Concession road

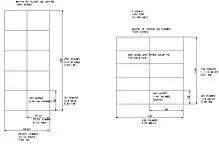
Sample survey size, Ontario Concession System

In a "single-front" survey, lots were measured from one side of the concession to the other. Any errors in the survey became apparent at the road junctions, with the side roads being offset.Example Jogged Intersection in Single Front Township